Oleksandr Volkov (footballer, born 1989)

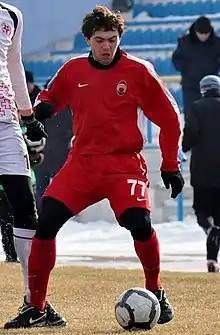

Oleksandr Mykolayovych Volkov (born 7 February 1989) is a professional Ukrainian football midfielder who plays for Kolos-2 Kovalivka.